Jamthi Khurd

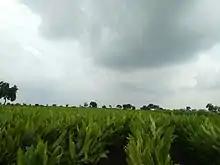
Turmeric farm near Jamthi Khurd village

Its coordinates are at R493+WV Jamthi Kh., Maharashtra which is Plus Code and 19.819N 77.104E. According to the 2011 population of India, it has 1451 people.